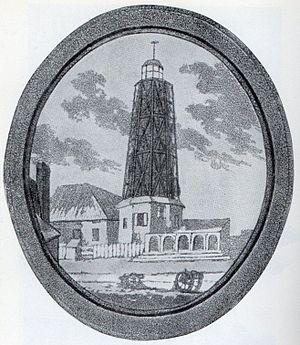
Le moulin à vent est un dispositif qui transforme l’énergie éolienne en mouvement rotatif au moyen d’ailes ajustables. En tant que moulin, il est utilisé le plus souvent pour moudre des céréales, broyer, piler, pulvériser diverses substances, presser des drupes ou écraser des olives pour produire de l'huile; il a pu aussi servir à actionner une pompe, par exemple pour l’irrigation ou pour assécher les polders; ou un groupe de scies.